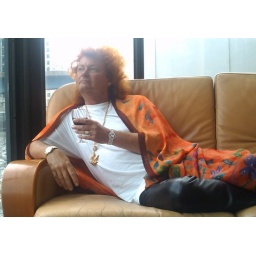
Mystic Ed reclining in the lounge bar at the International Hotel, Canary Wharf, London